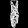
Label: Dress